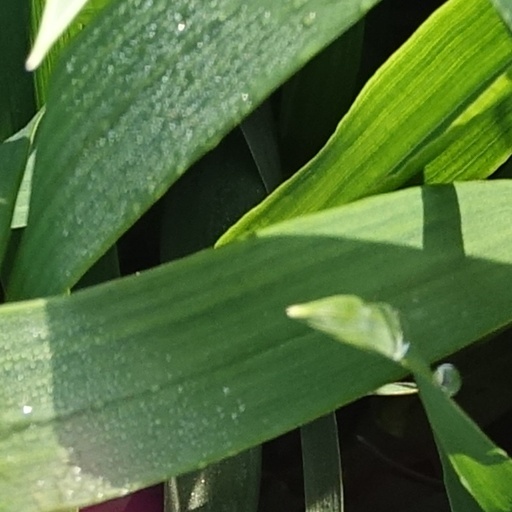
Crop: wheat